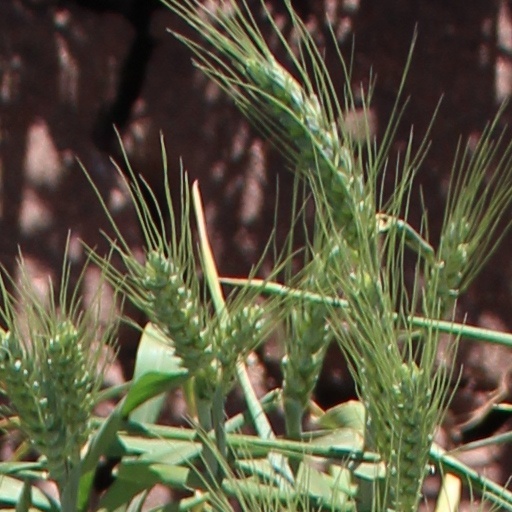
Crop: wheat